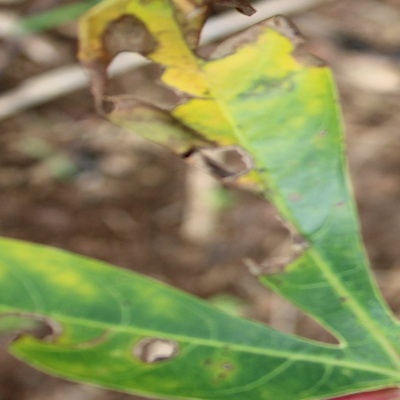
Crop: Cassava
Condition: brown spot